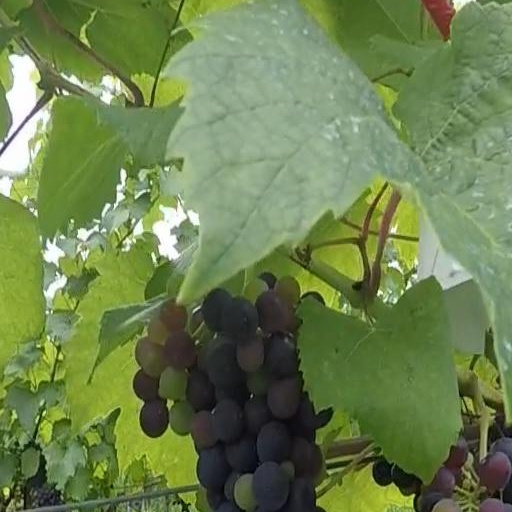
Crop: grape